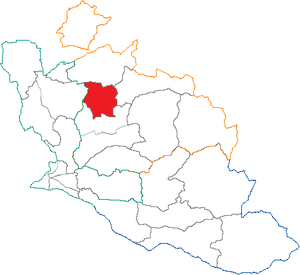
Situation du canton dans le département de Vaucluse (France)
Le canton de Beaumes-de-Venise est une ancienne division administrative française du département de Vaucluse, en région Provence-Alpes-Côte d'Azur.